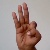
The image shows a hand gesture representing the letter 'F' in Indian Sign Language.